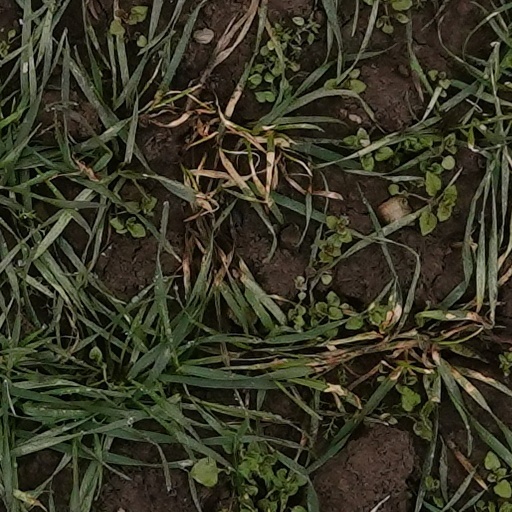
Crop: wheat